Karen people

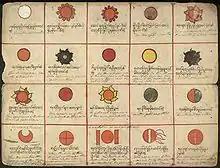
Mid-19th century manuscript, possibly of Sgau Karen origin.

Karen animism is defined by a belief in ကလၤ "k'lar" (soul), thirty-seven spirits that embody every individual. Misfortune and sickness are believed to be caused by "k'lar" that wander away, and death occurs when all thirty-seven "klar" leave the body.